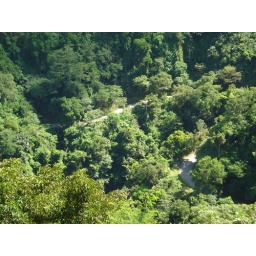
close shot of the winding roads at the bottom of the mountain in Tagaytay